Clip-on nut

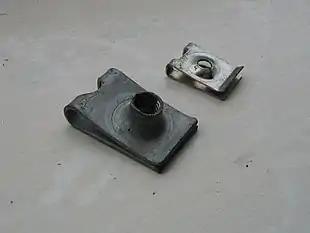
An M6 spire clip or chimney U-nut for a bolt and a #8 u-nut for a self-tapping screw

A U-nut is very similar to a J-nut except that both legs are the same length. Because of this, a retaining clip is usually formed on the leg without the threads. This helps keep the nut in place while not screwed down. The thread may be of a speed nut style, integrated nut, or have an extruded portion that is tapped. There are "standard" and "wide-panel" versions; the standard version has a solid hinge section, whereas the wide-panel version has a longer hinge with the center section cut-away to allow for easier installation.